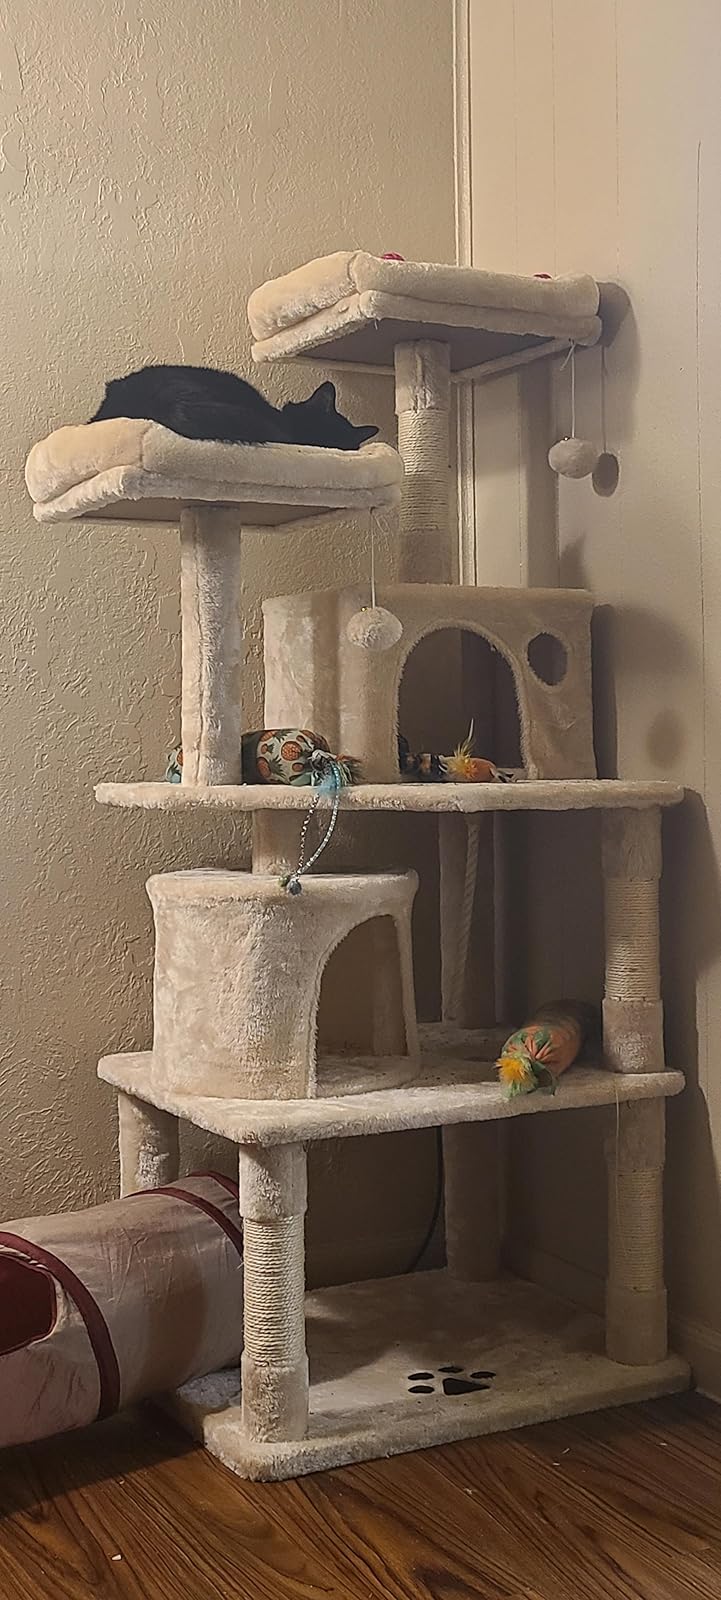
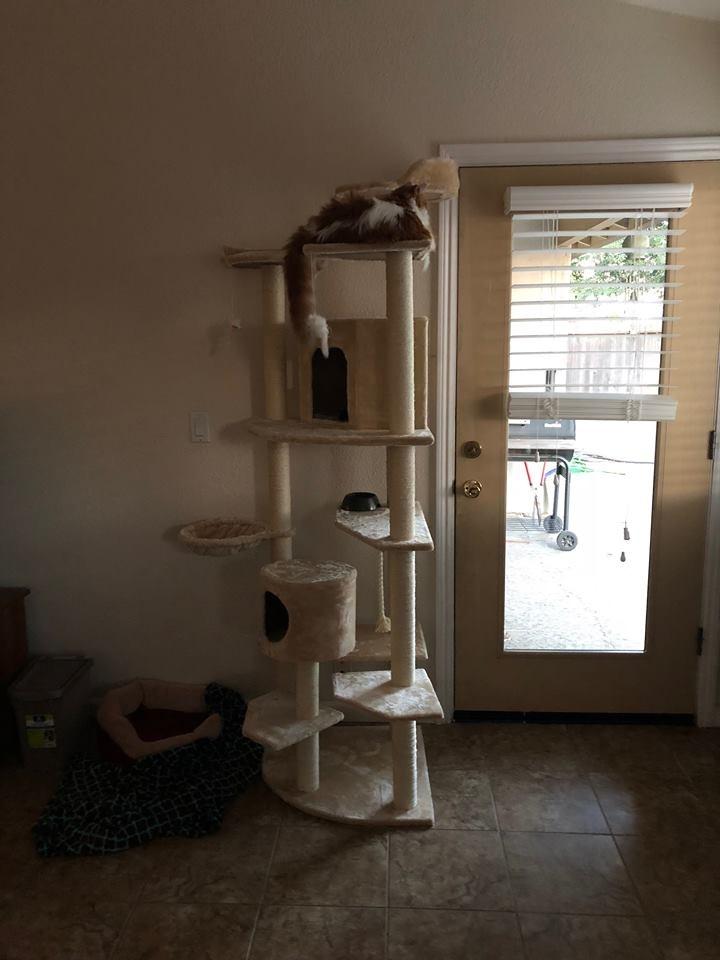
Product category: items_cat tree
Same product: no